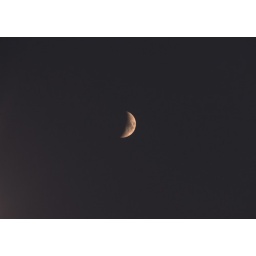
nice shot over the roof of the car tonight